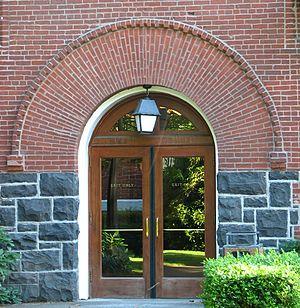
L'arc en plein cintre, en architecture, est un arc semi-circulaire sans brisure.